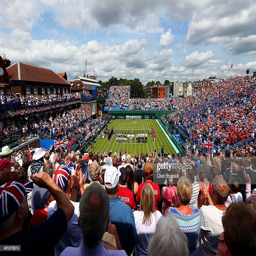
general view of the opening ceremony during day of the match .